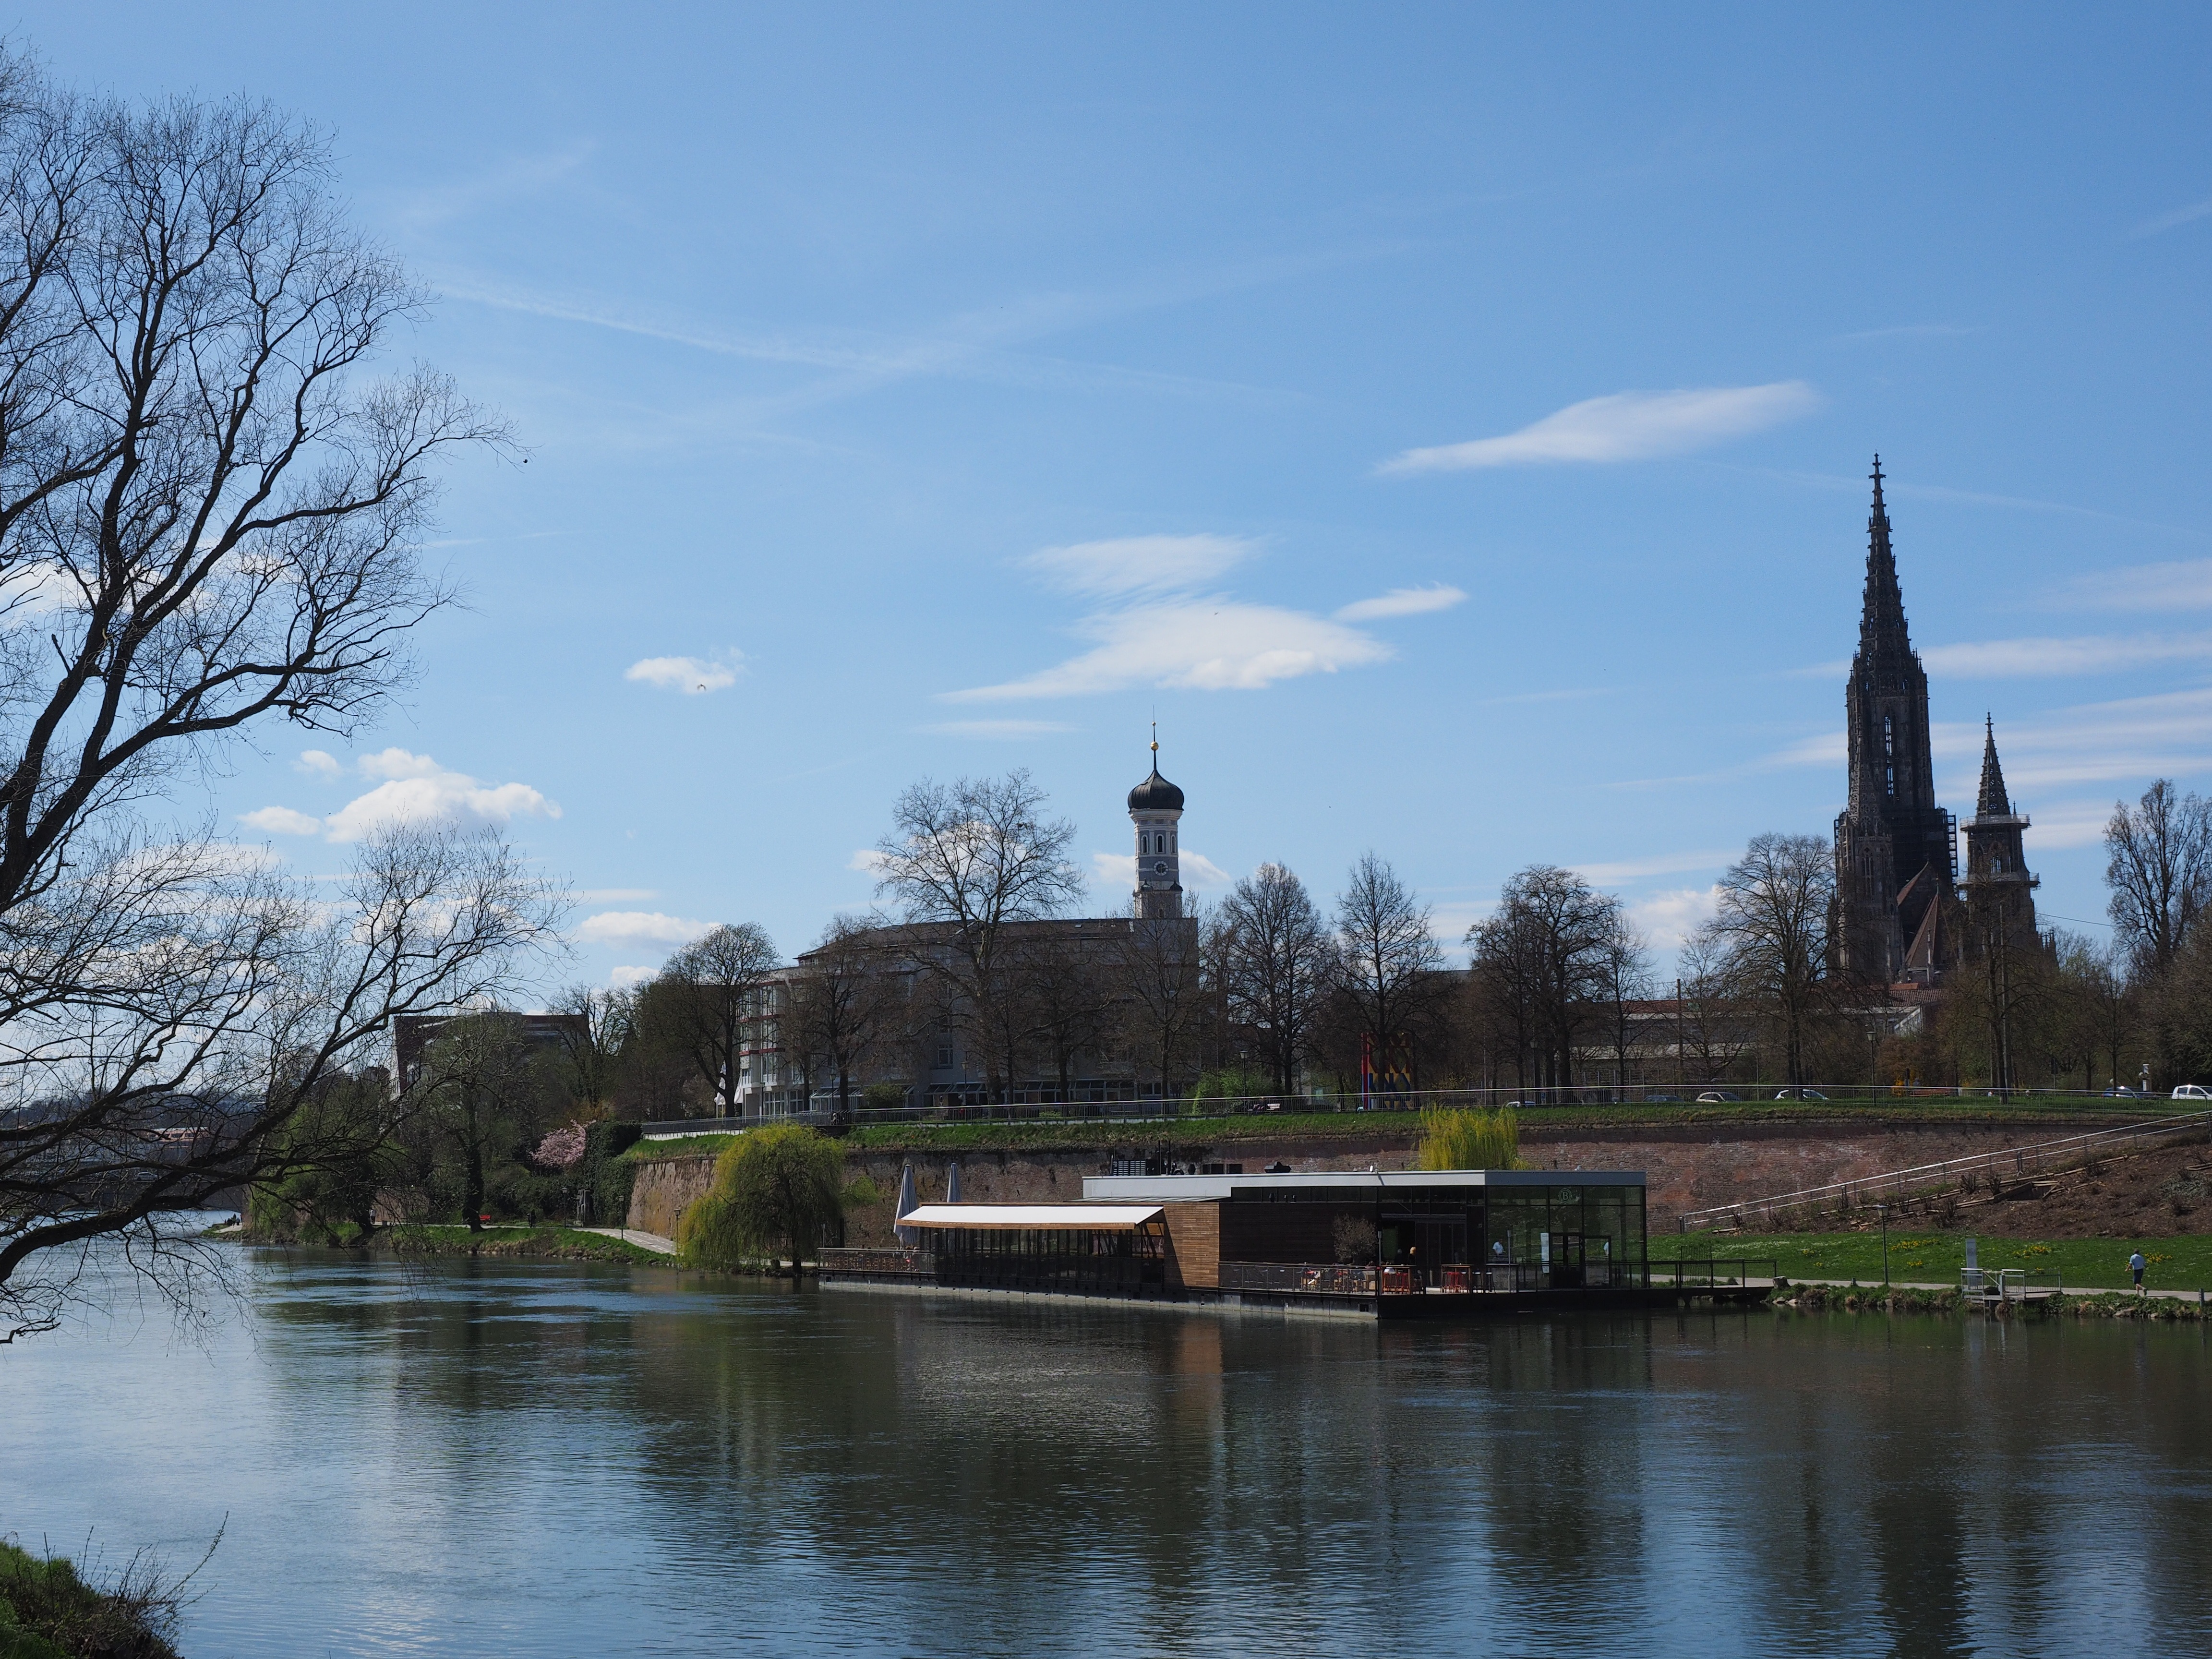
tree, water, flower, lake, restaurant, river, canal, ship, pond, boot, reflection, park, reservoir, waterway, bank, danube, ulm, bank of the danube, munster, ulm cathedral, boat house, restaurant ship, ship restaurant, boathouse ulm